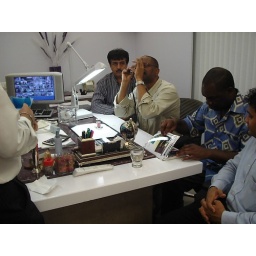
JJ examining a cut and polished stone in office of cutting house